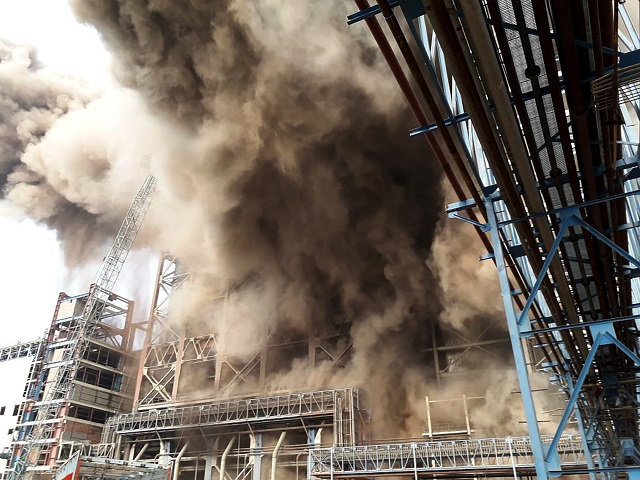
Label: urban_fire